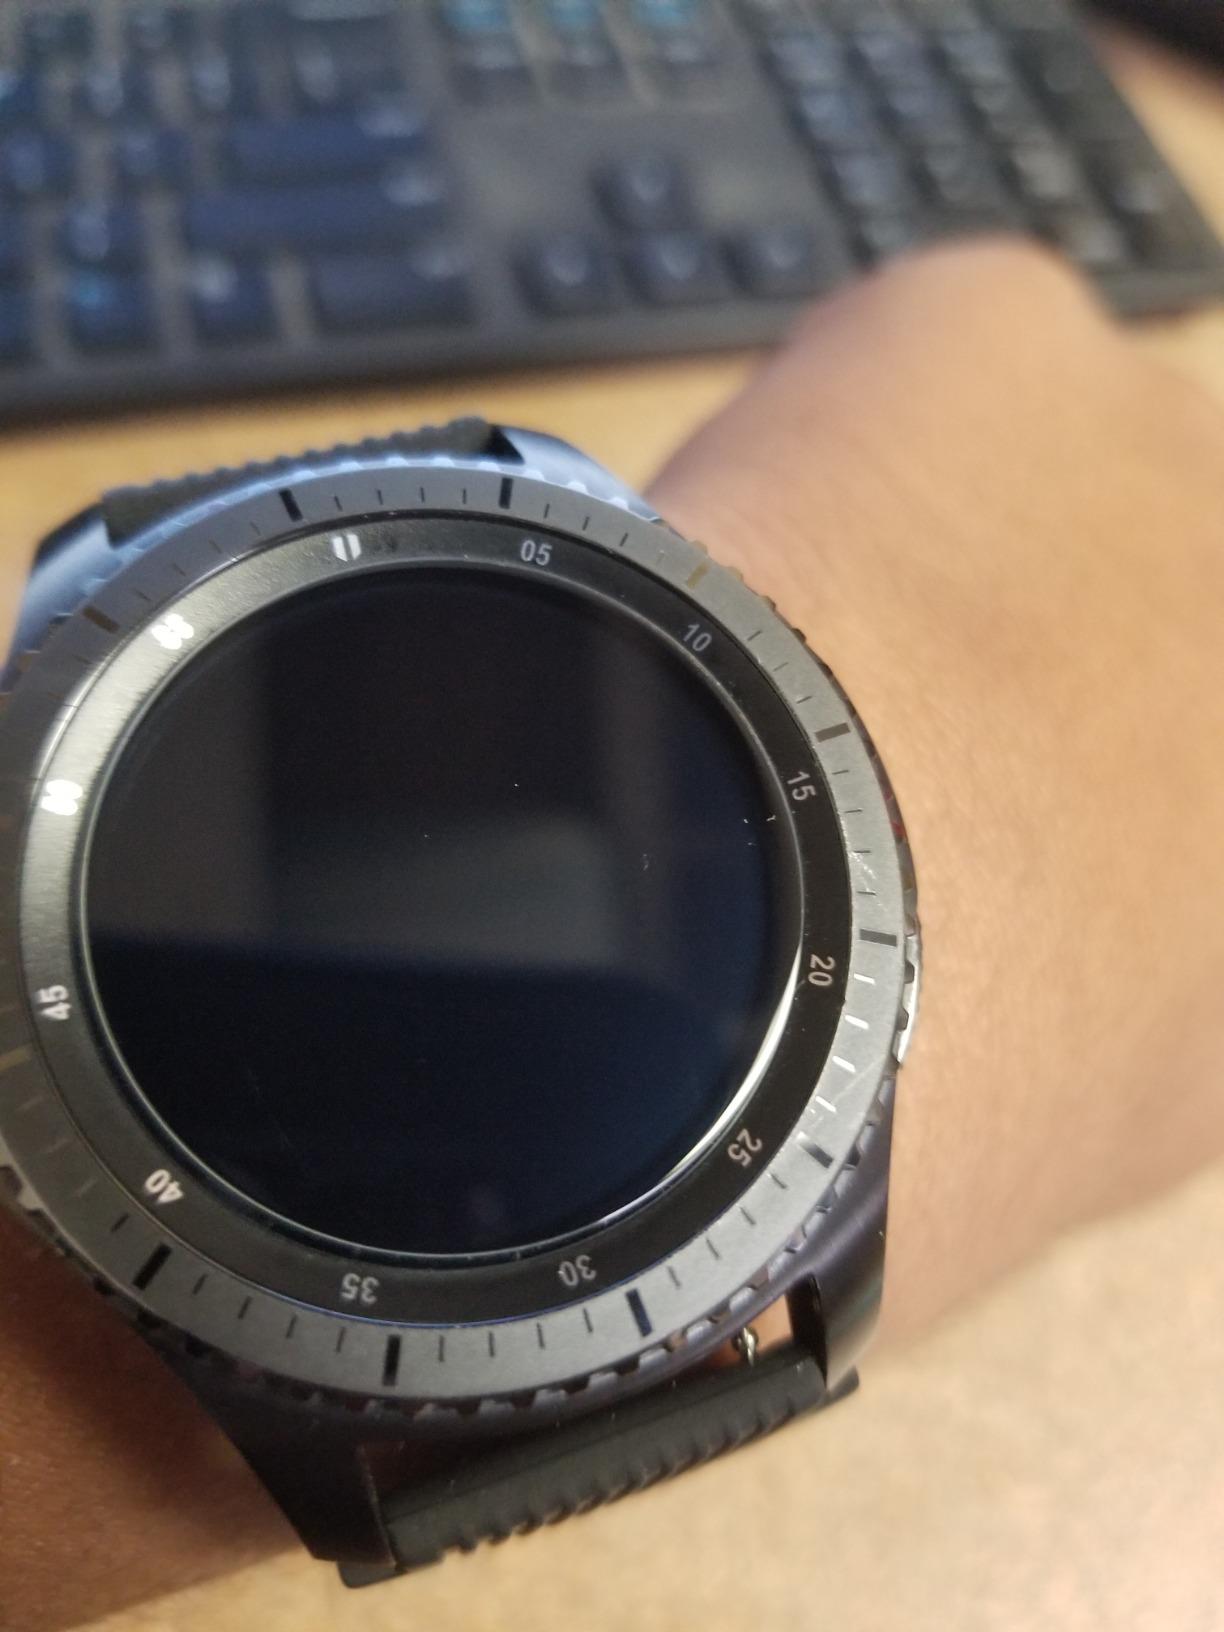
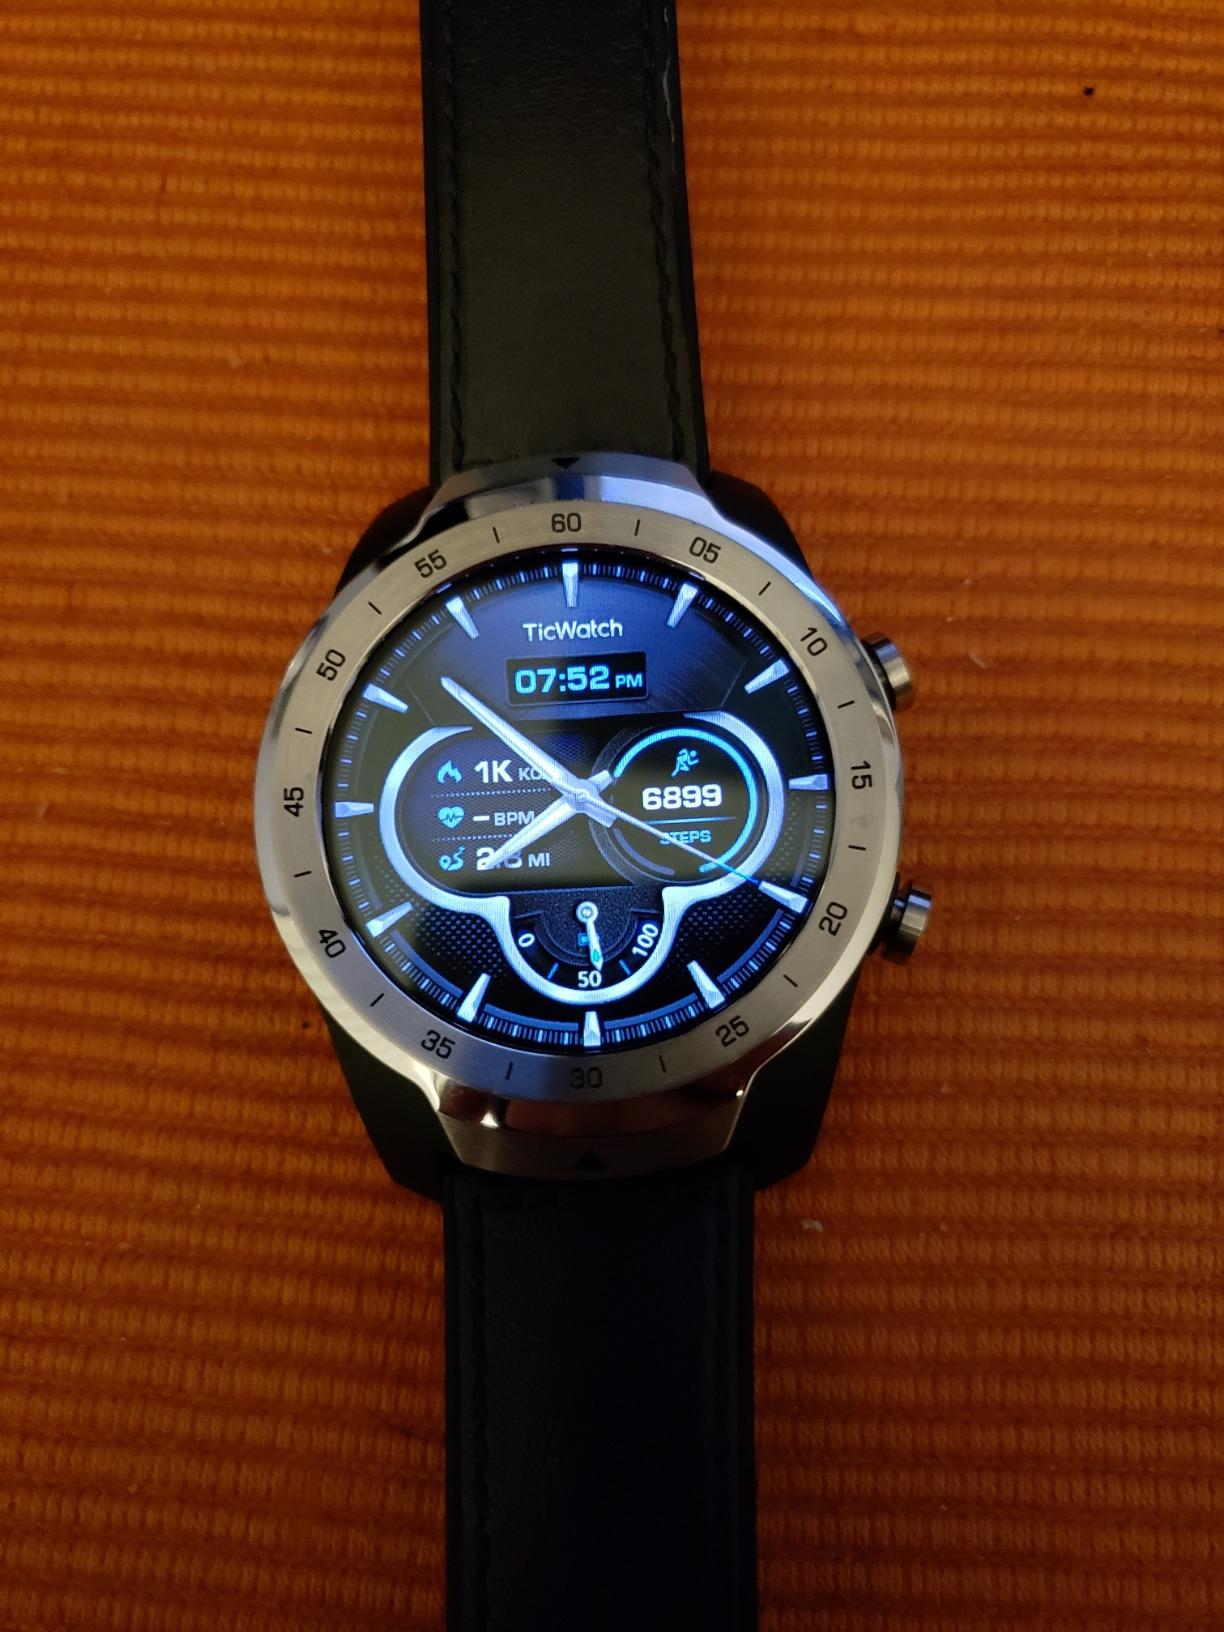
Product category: smartwatch
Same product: no